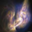
Label: cloud